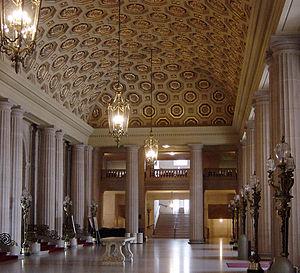
Le San Francisco War Memorial Opera House est un bâtiment construit comme un théâtre pour y héberger le San Francisco Opera en 1932 et situé à San Francisco, aux États-Unis.